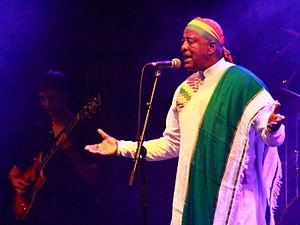
Erè Mèla Mèla est un album du chanteur éthiopien Mahmoud Ahmed, l'un des chefs de file de l'éthio-jazz, paru en 1975. Cet album de quinze chansons, et plus particulièrement son morceau titre, sont à l'origine de la découverte en Occident du « groove éthiopien » lors de sa réédition en 1986. Ce genre musical connaît le succès à la fin des années 1990, sous l'impulsion de la collection Éthiopiques du label français Buda Musique, consacré à la musique éthiopienne. Au fil du temps, l'album est devenu l'un des plus importants de l'« âge d'or de la musique éthiopienne » des années 1969-1975 et un classique des musiques du monde, valant à son compositeur-interprète une reconnaissance et une seconde carrière internationales.